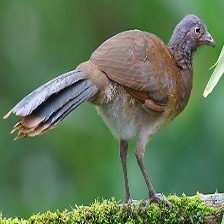
Species: GREY HEADED CHACHALACA
Scientific name: ORTALIS CINEREICEPS